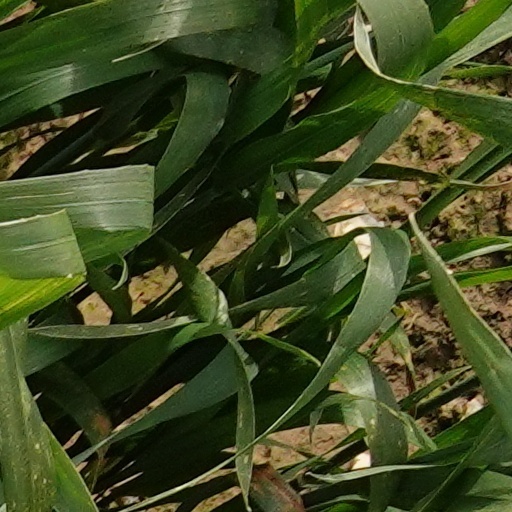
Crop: wheat